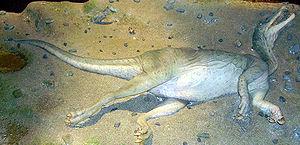
Baryonyx est un genre éteint de dinosaures théropodes de la famille des Spinosauridae, il est pourvu d'un museau long et étroit et d'une large griffe au niveau du pouce.